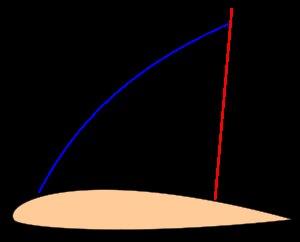
La singularité de Prandtl-Glauert, par laquelle une baisse soudaine de la pression de l'air se produit, est généralement acceptée comme cause du nuage de condensation apparaissant lorsqu'un aéronef approche de la vitesse du mur du son. C'est un exemple de singularité mathématique en aérodynamique.